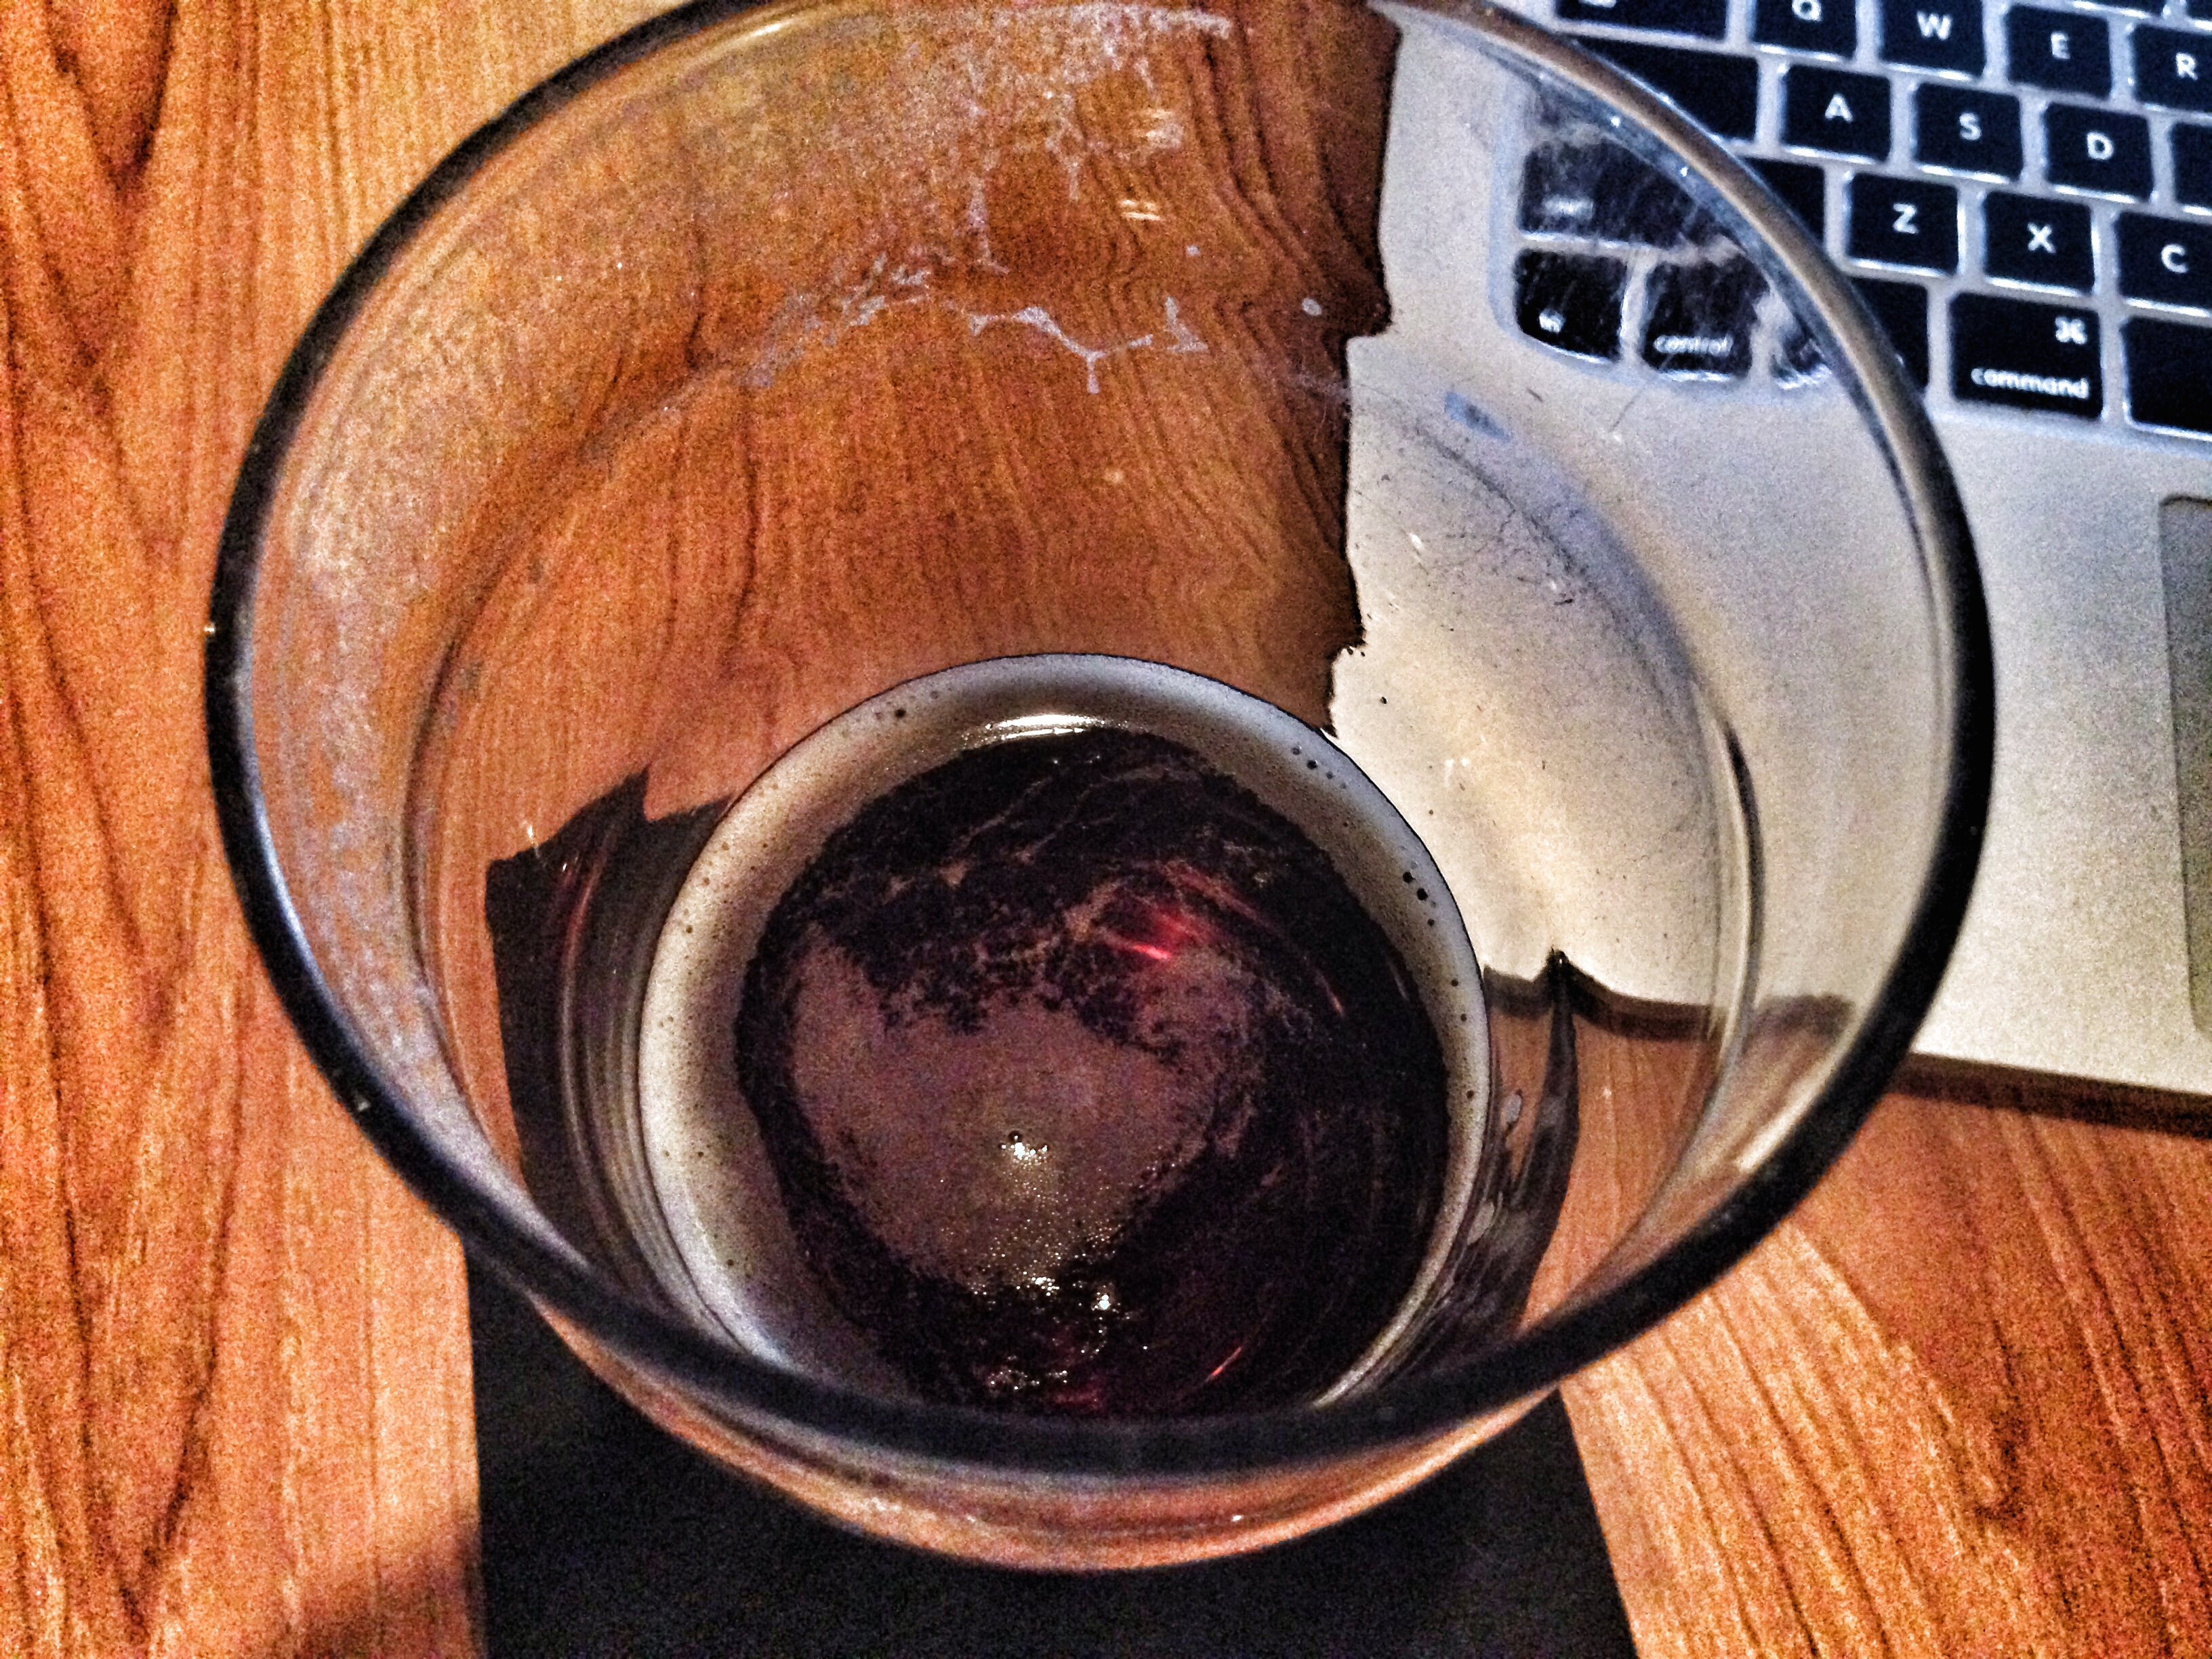
hand, wheel, cup, food, drink, coffee cup, beer, eye, man made object